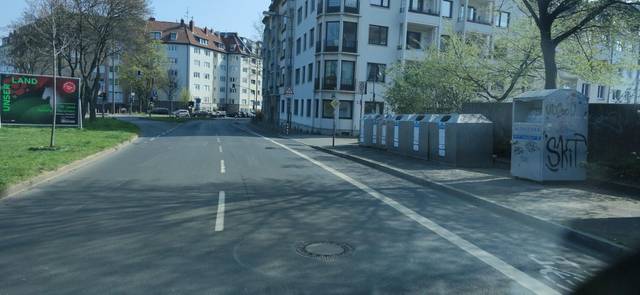
Region: Germany
Coordinates: 51.244, 6.797